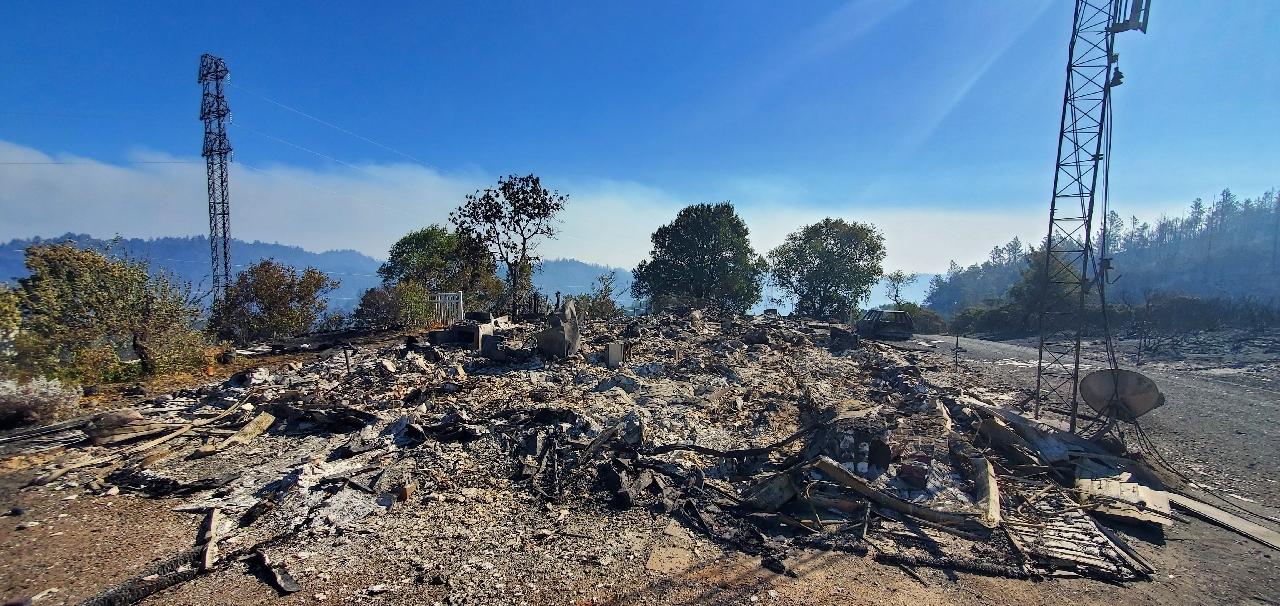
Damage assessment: destroyed